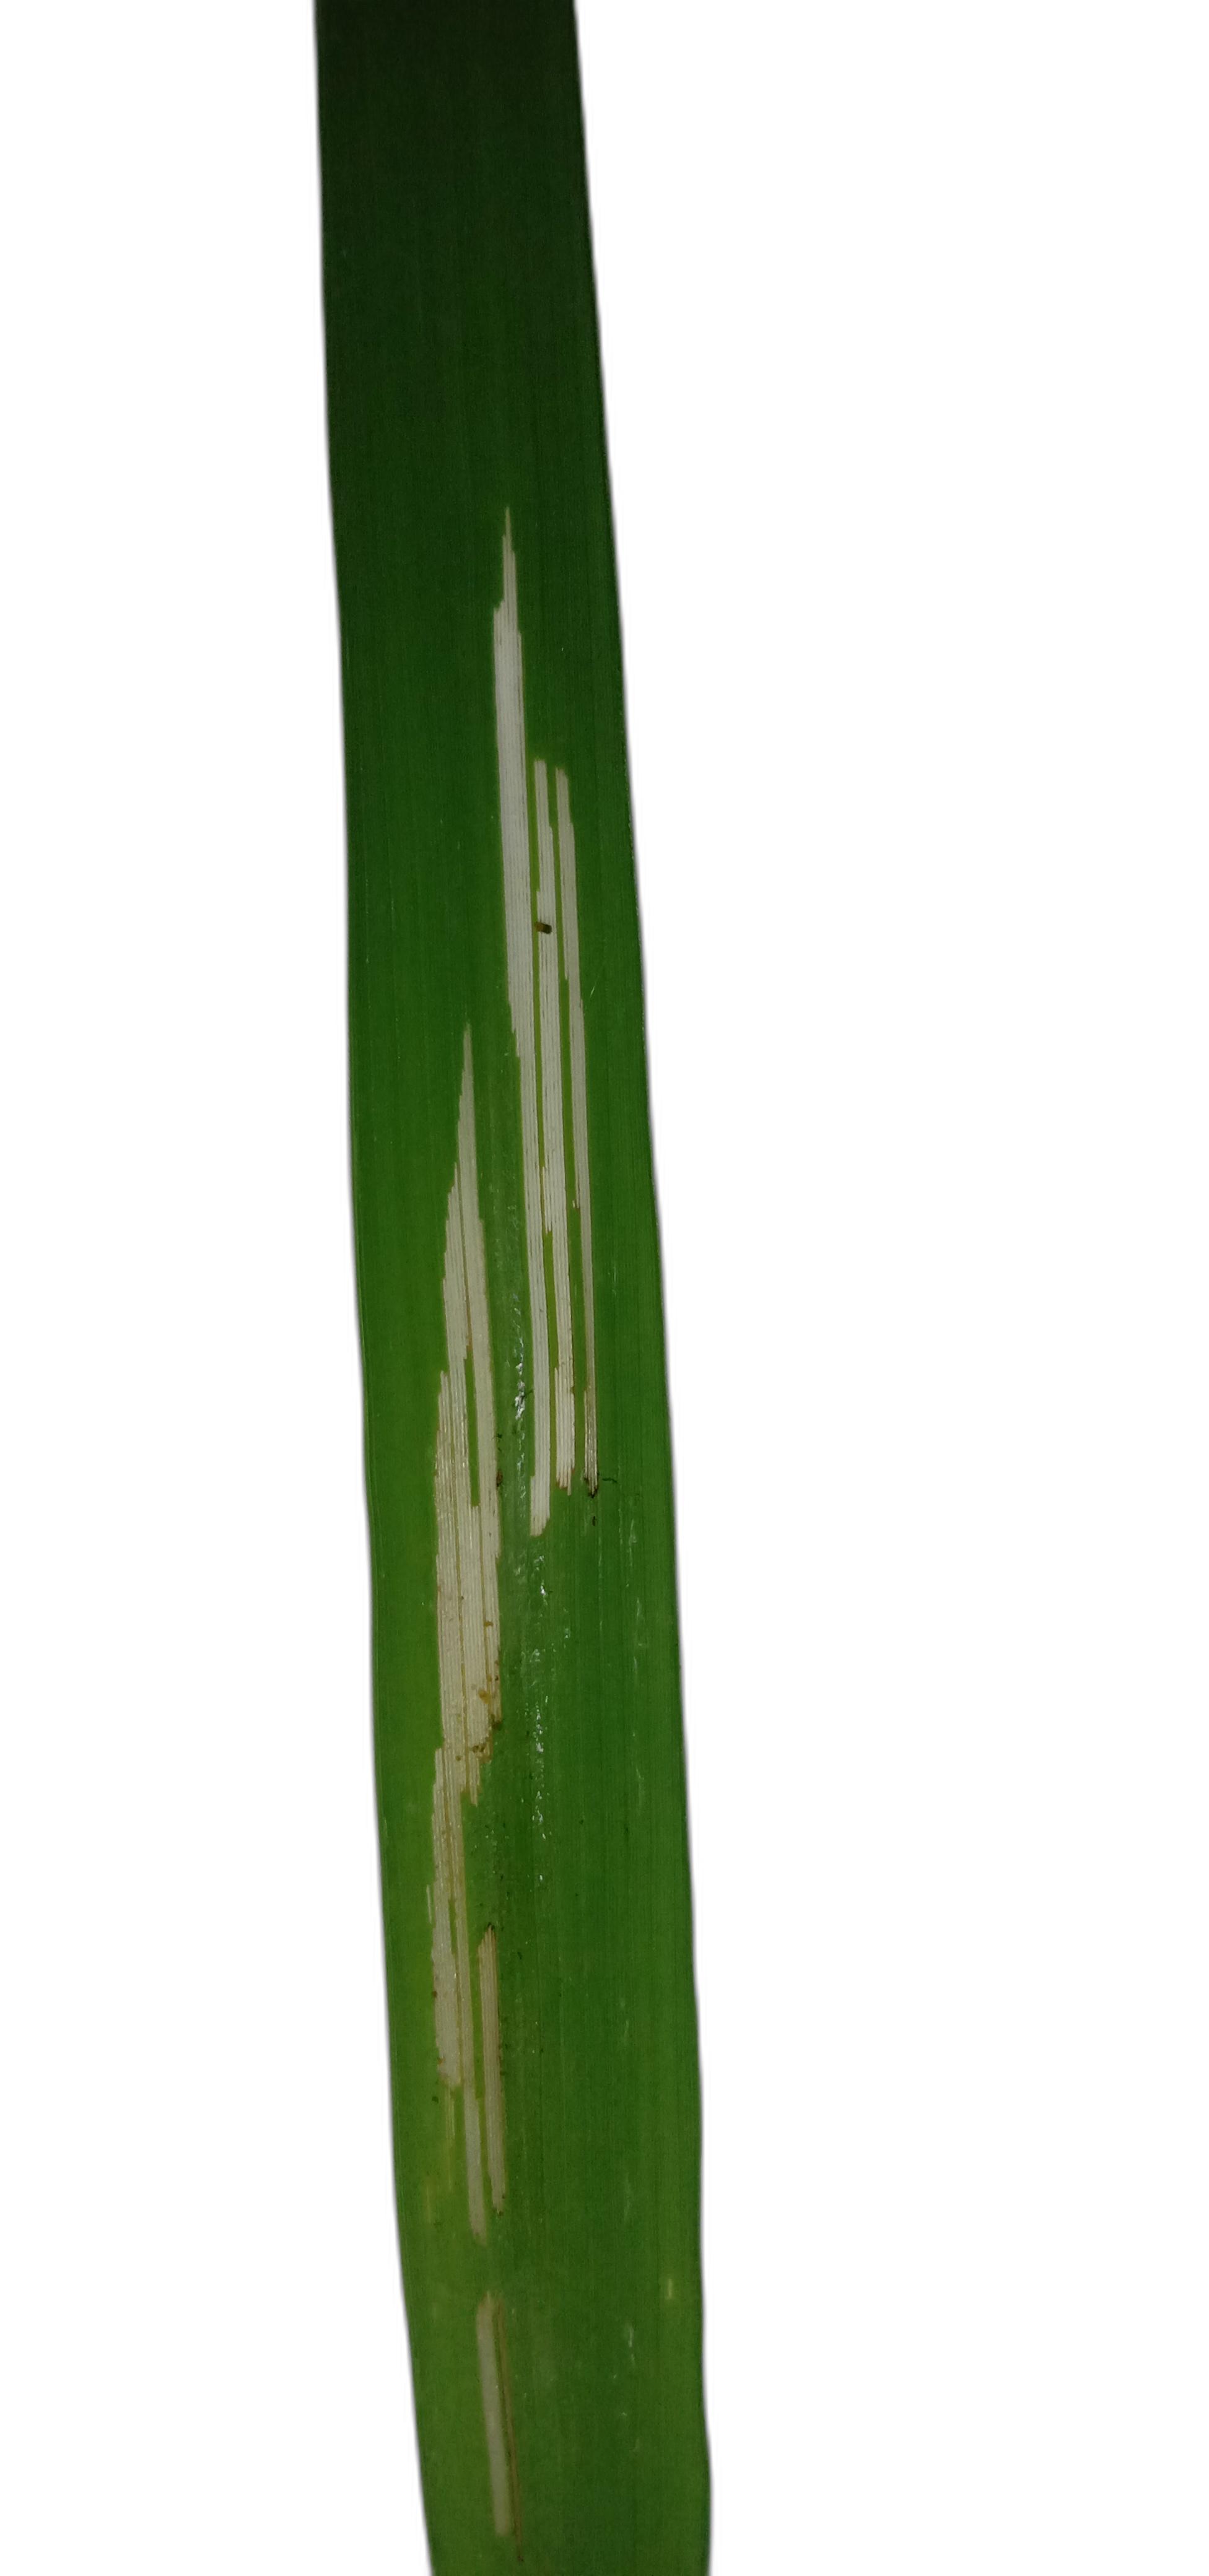
Label: Rice Leaffolder